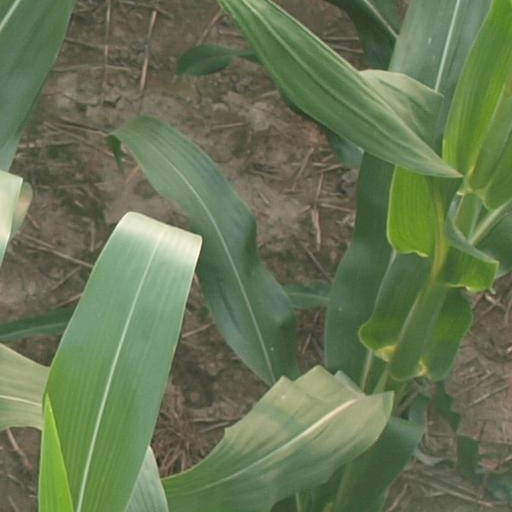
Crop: maize; corn